Shine Post

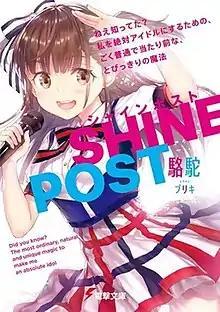
First light novel volume cover, featuring Kyōka Tamaki

is a Japanese idol-themed mixed-media project created by Konami Digital Entertainment and Straight Edge. A light novel series written by Rakuda and illustrated by Buriki, titled "Shine Post: Nee Shitteta? Watashi o Zettai Idol ni Suru Tame no, Goku Futsū de Atarimae na, to Bikkiri no Mahou", began publication by ASCII Media Works under their Dengeki Bunko imprint in October 2021. A manga series with art by Makiko Kawasemi was serialized in Media Factory's "seinen" manga magazine "Monthly Comic Alive" from January to November 2022, and a console game by Akihiro Ishihara developed by Konami Digital Entertainment will be released for Nintendo Switch 2 in June 2025. An anime television series by Studio Kai aired from July to October 2022.